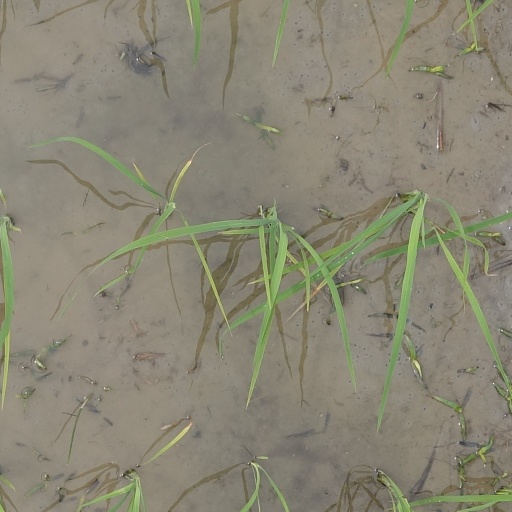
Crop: rice